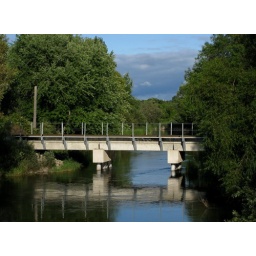
This railroad bridge crosses over 4 Mile Creek just before the creek reaches the Muskegon River which soon after reaches Muskegon Lake.